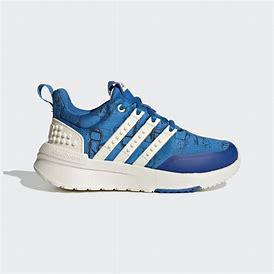
Brand: Adidas
Model: Racer Tr X Lego